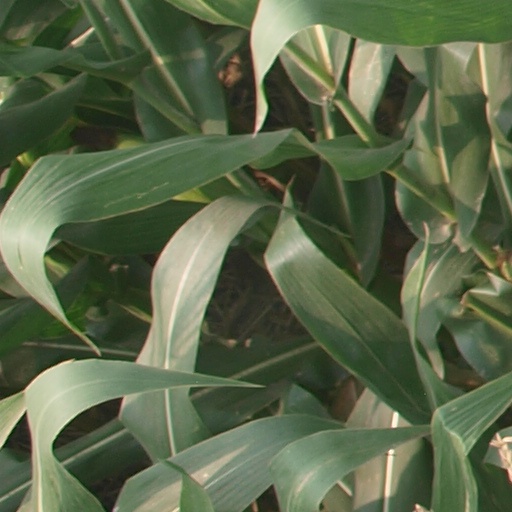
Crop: maize; corn